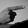
ASL letter: G